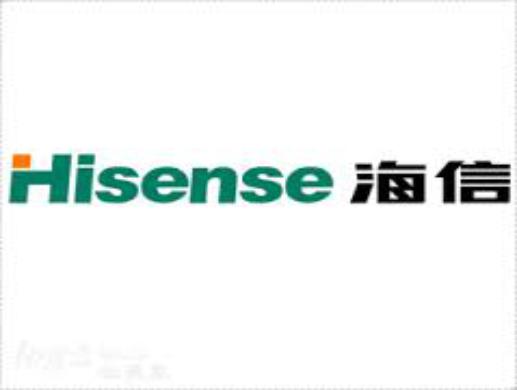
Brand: Hisense
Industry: Electronic